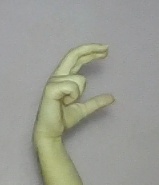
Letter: thal